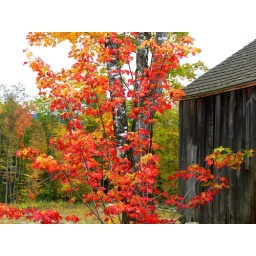
I love the bright red leaves contrasted against the old horse buggy barn from the 1800's!